The Wolseley Sheep Shearing Machine Company

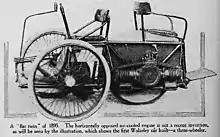
Austin's first Wolseley cardated 1895 in this 1916 article

Wool was clipped from the sheep's back by hand shears from time immemorial. Wolseley invented and developed the first satisfactory mechanical method using a power source away from the shearer's hand. The first power source was a horse gin connected by belt and pulley and a carefully designed driveshaft to a handpiece held by the shearer.